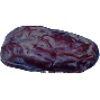
Label: Dates 1